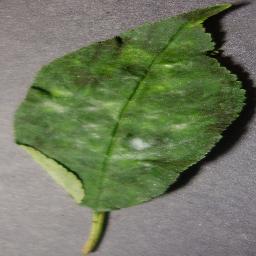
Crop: cherry
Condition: (including_sour)_powdery_mildew